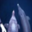
Label: dolphin